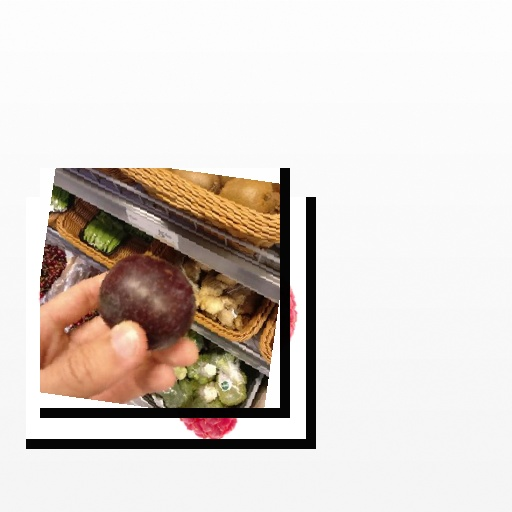
Food items: plum, raspberry